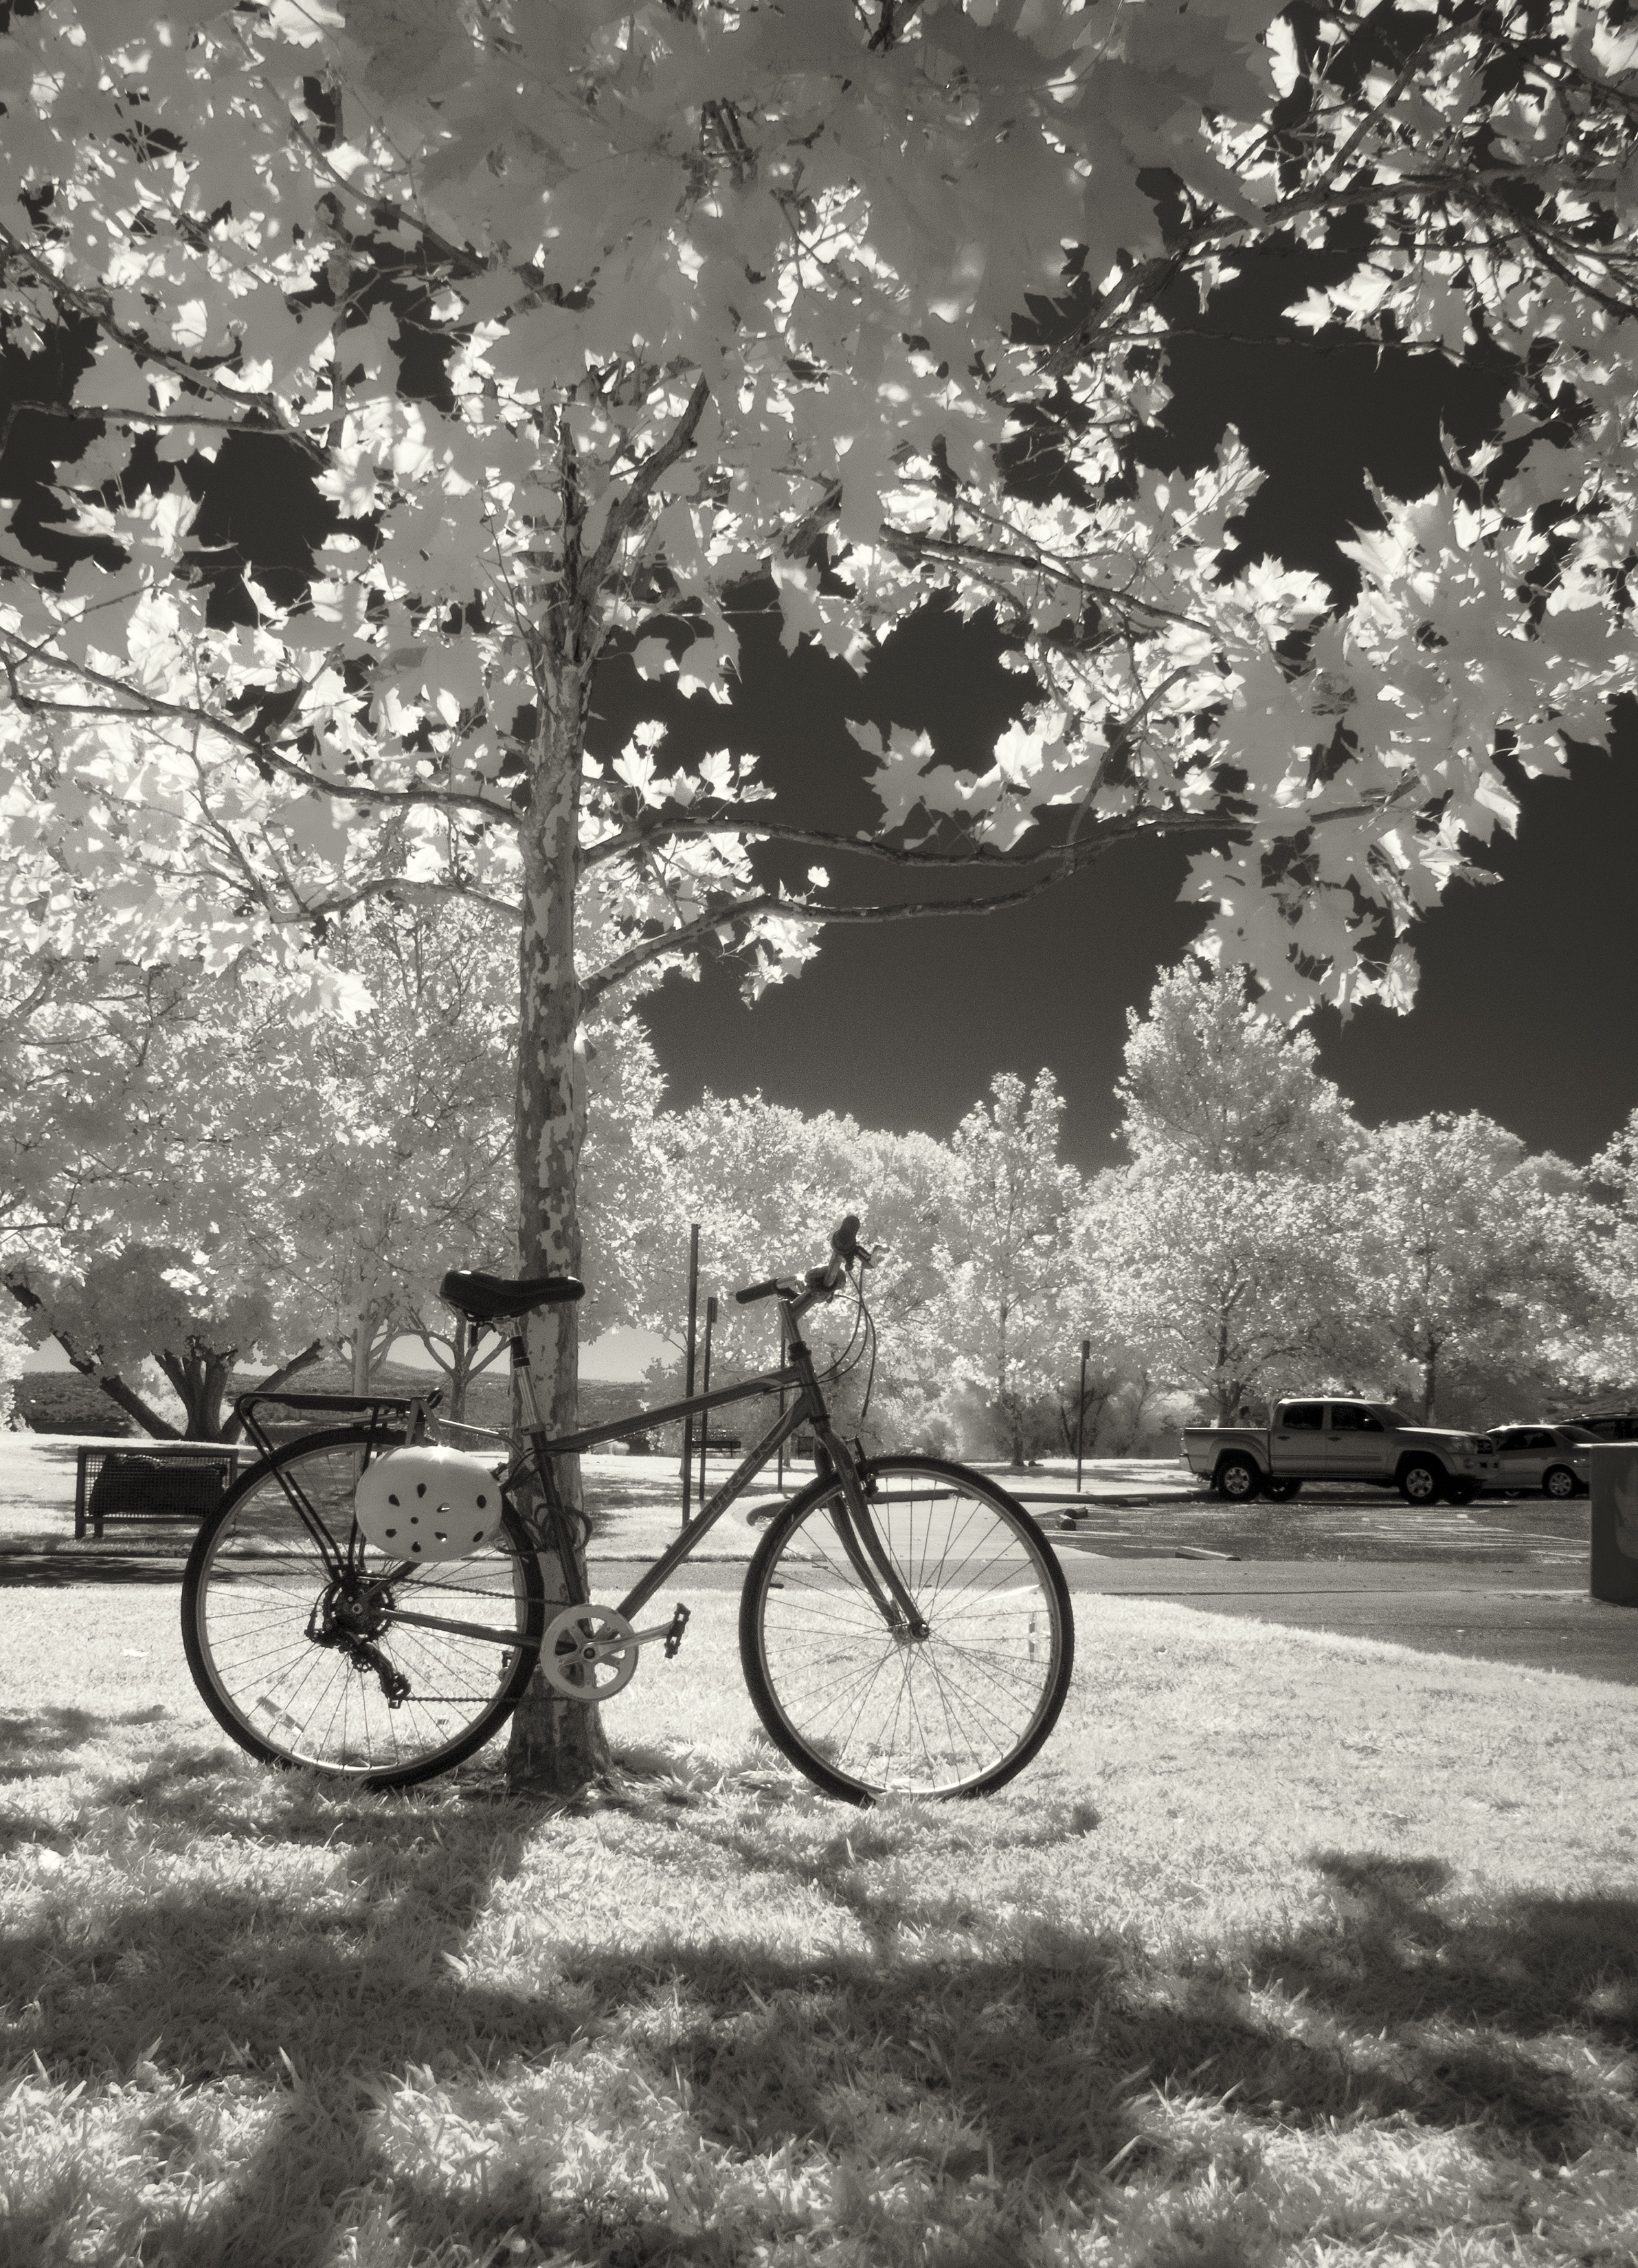
branch, blossom, snow, black and white, plant, photography, flower, bicycle, spring, monochrome, season, cherry blossom, infrared, folsomlake, bycycling, trek700, monochrome photography